Up All Night Tour

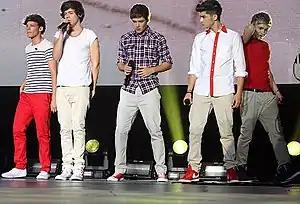
One Direction performing in Sydney

A recording of the Up All Night Tour was filmed during One Direction's 3 January 2012 show at the International Centre in Bournemouth. Documenting the whole concert with intersperses of backstage footage, a video album, "", was released on DVD in May 2012. The video concert DVD topped the charts in twenty-five countries. In Australia, it debuted at number one on the ARIA DVD chart and was certified six times platinum by the Australian Recording Industry Association (ARIA) for shipments of 90,000 units in its first week of sale. In the United States, it debuted at number one on the "Billboard" DVD chart, selling 76,000 copies, surpassing sales of the "Billboard" 200 number one album, John Mayer's "Born and Raised", which sold 65,000 copies. One Direction made US chart history as the feat marks the first time a music DVD outsold the "Billboard" 200 number one album. The opening sales also makes it the highest music DVD debut of 2012 and the second highest debut in the past five years behind Adele's "Live at the Royal Albert Hall", which launched at number one in December 2011, with 96,000 copies. As of August 2012, the video album had sold in excess of 1 million copies worldwide. In the week ending 27 January 2013, "Up All Night: The Live Tour" claimed its 30th week on top the Top Music Videos Chart, which is longer than any other title since the chart originated in March 1995. It surpassed Ray Stevens' "Comedy Video Classics", which logged 29 weeks on top in 1993–1994. The recording was ultimately certified five times platinum by the Recording Industry Association of America (RIAA) on 29 May 2013, indicating shipments of 500,000 copies.